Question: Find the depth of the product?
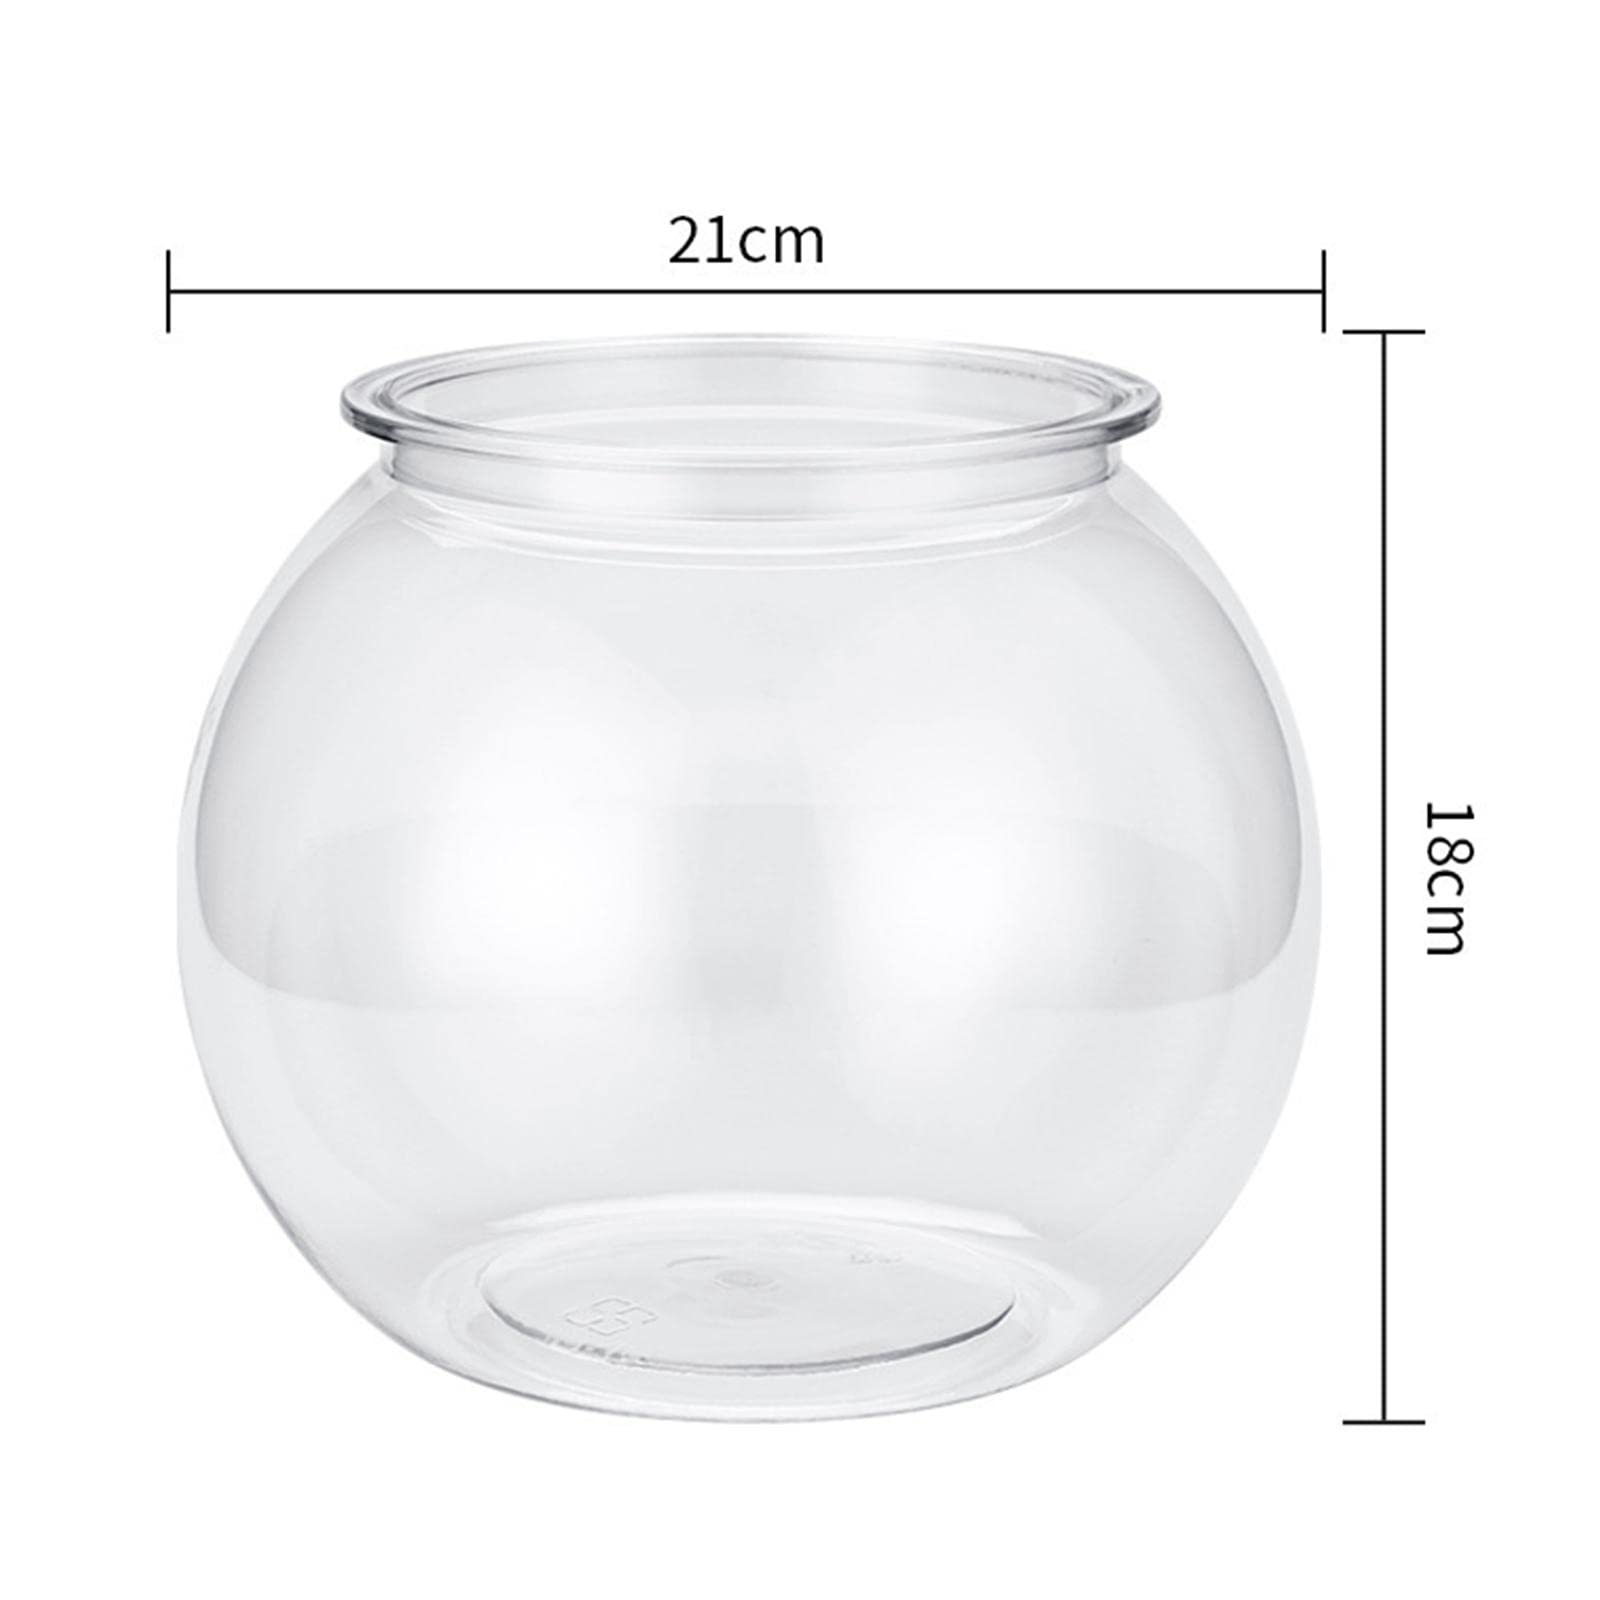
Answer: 18.0 centimetre